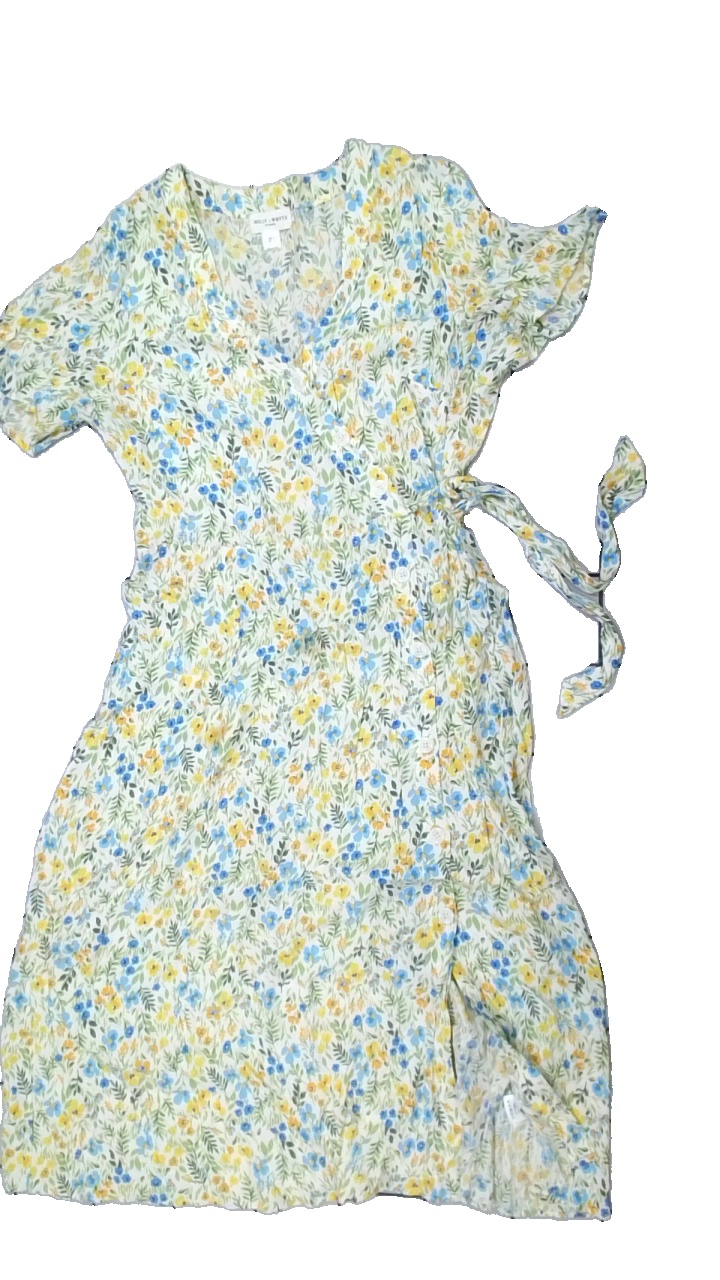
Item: Dress (Ladies)
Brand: Holly And Whyte (lindex)
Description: floral print dress
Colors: Blue, Green, Orange, Multicolor
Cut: V-collar, Loose
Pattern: Floral print
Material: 100% Viscose
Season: Spring
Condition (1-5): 5
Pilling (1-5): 5
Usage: Reuse
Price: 100-150